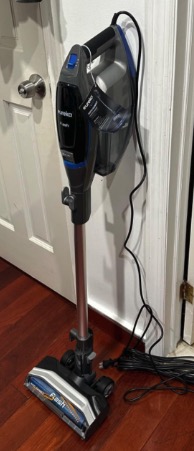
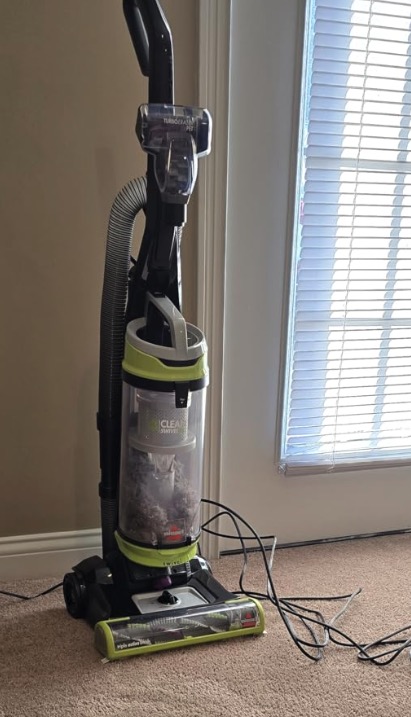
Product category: items_vacuum
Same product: no